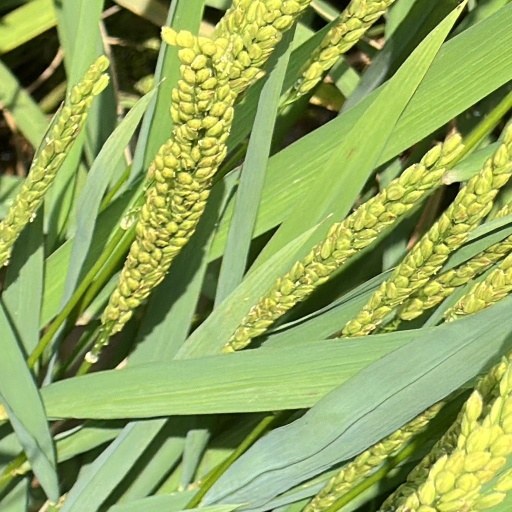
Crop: rice